Second inauguration of Tsai Ing-wen

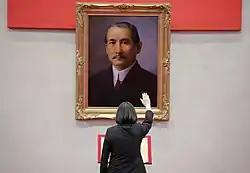
President of Tsai swore to Sun Yat-sen

After that, the Secretary-General to the President, Secretary-General of National Security Council and President of the Executive Yuan, began to take oaths, who were administered by The President Tsai.